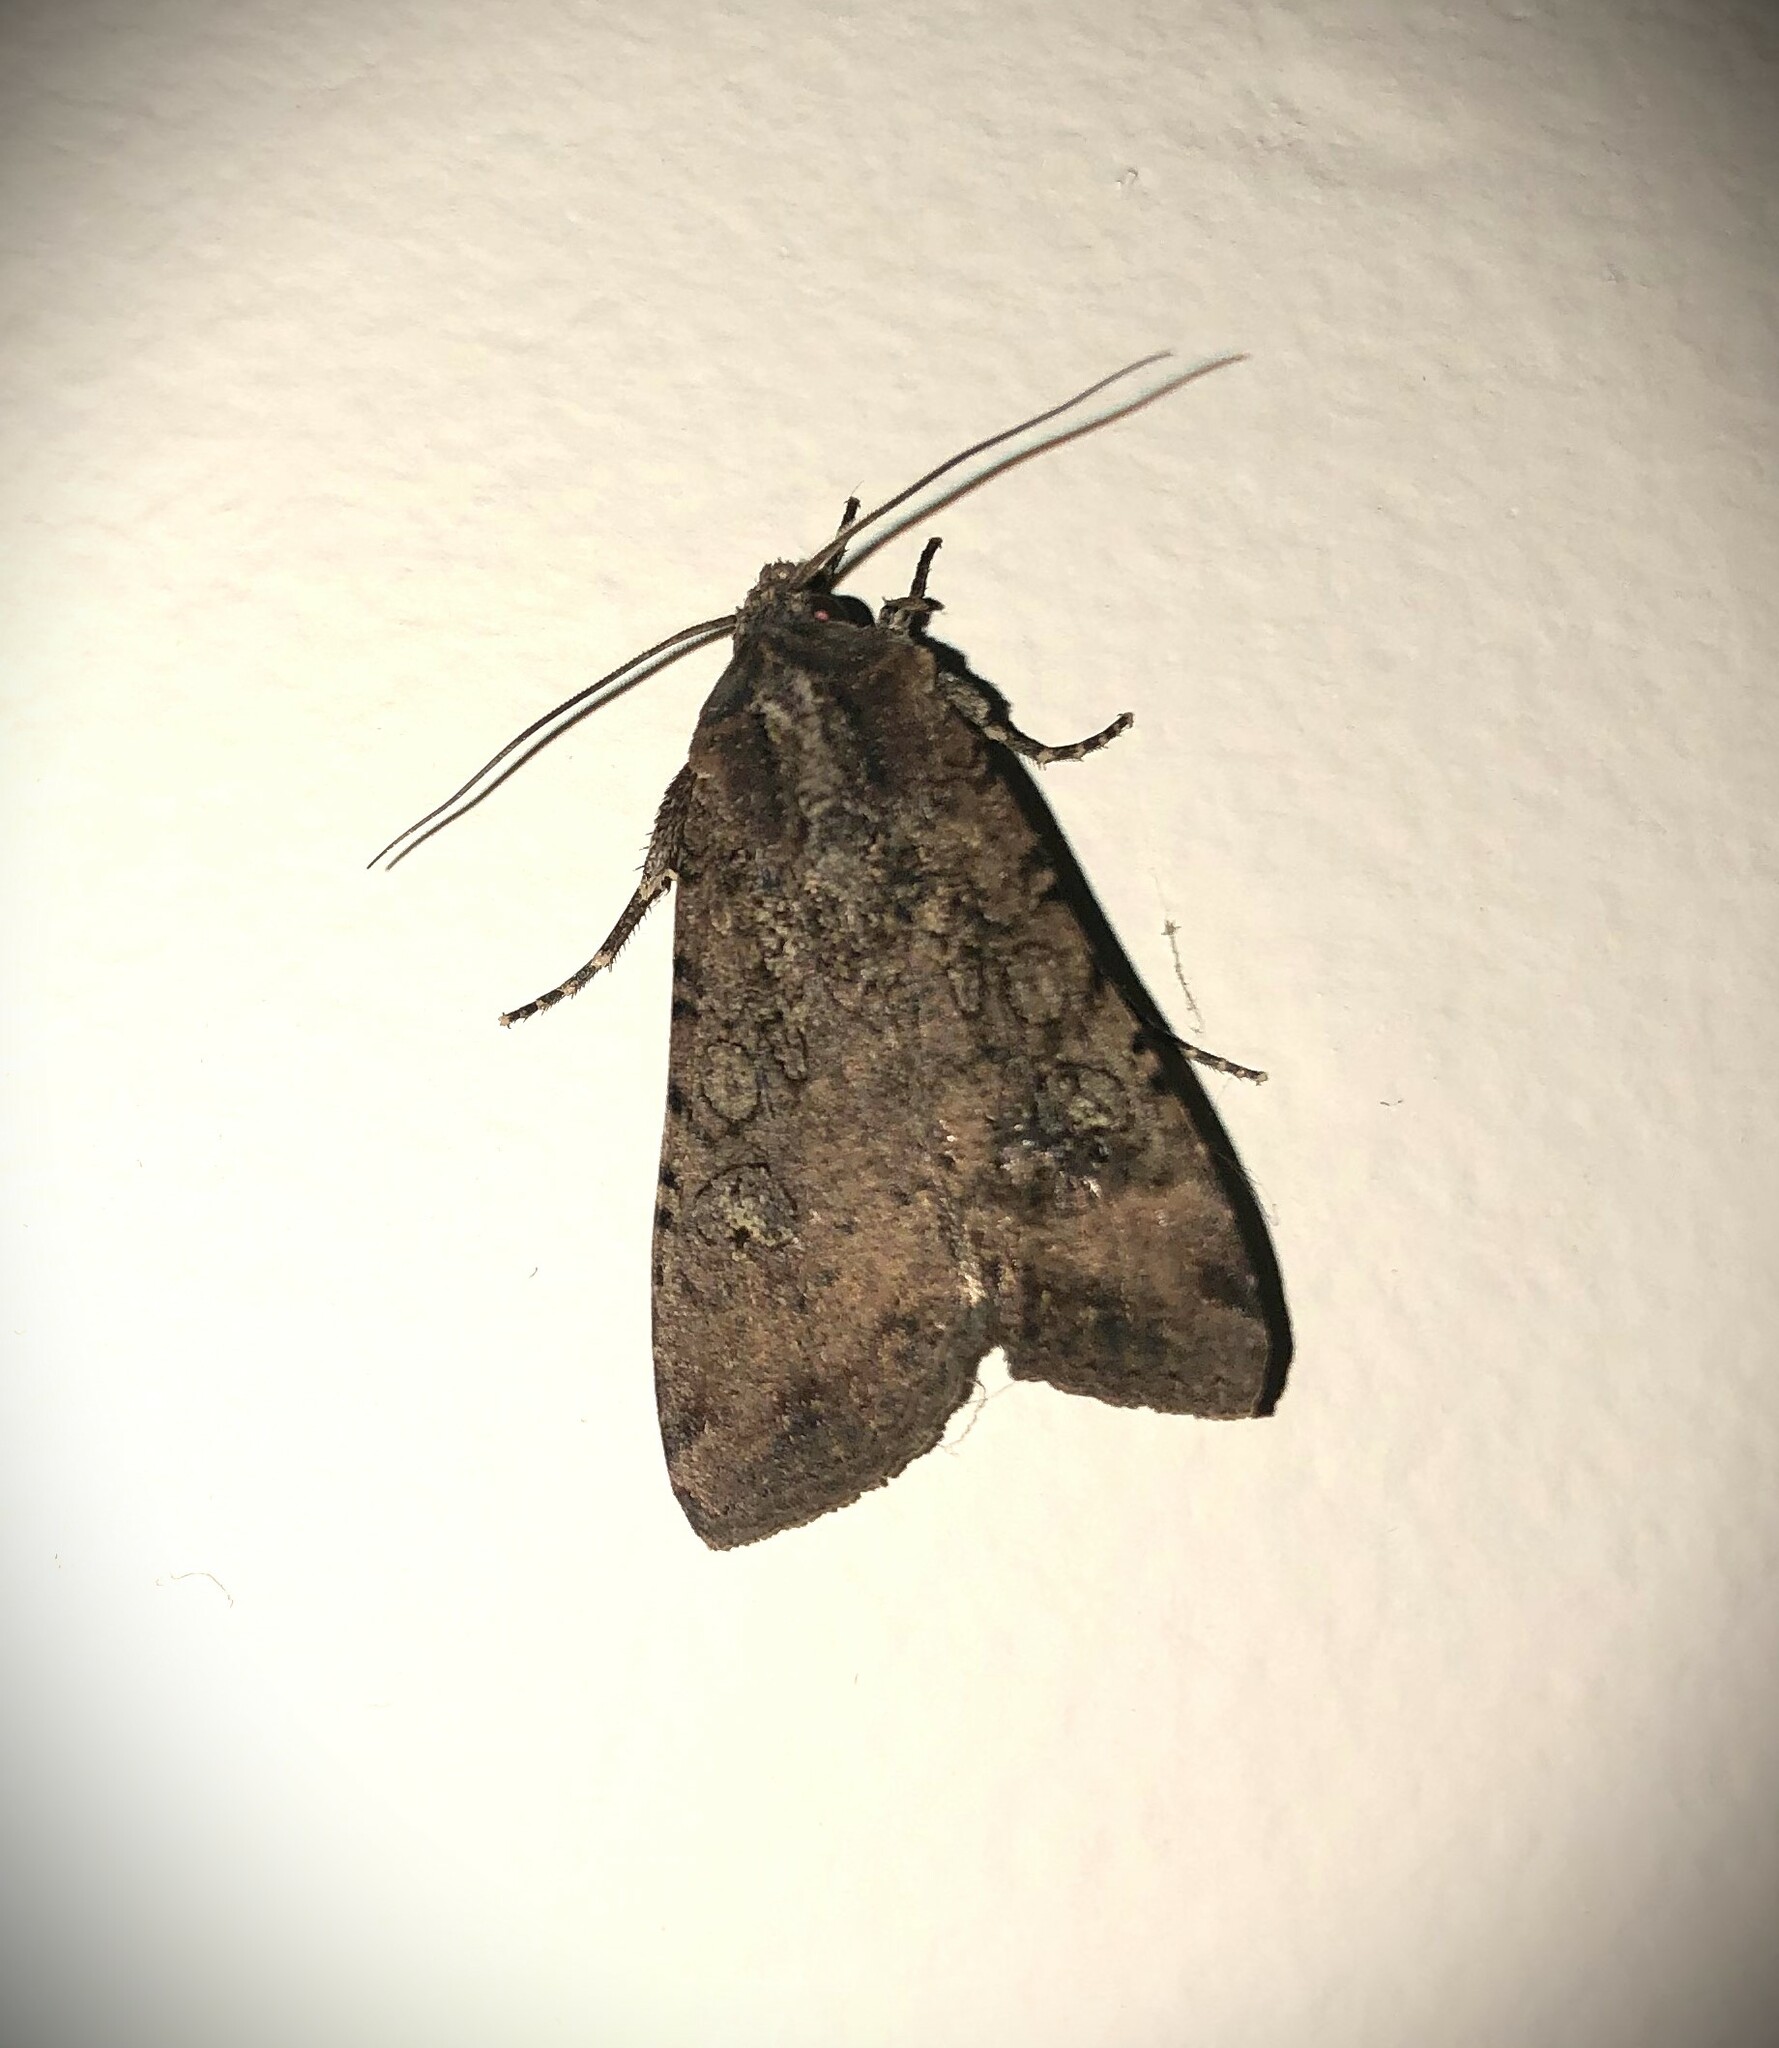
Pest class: cutworms